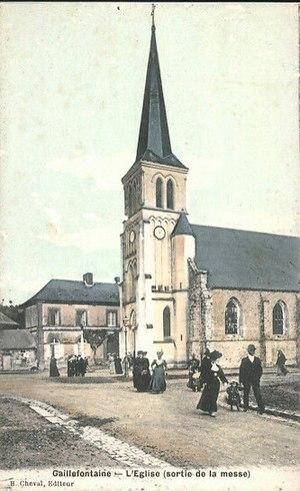
Sortie de messe à Gaillefontaine en 1906.
Gaillefontaine est une commune française située dans le département de la Seine-Maritime en région Normandie.